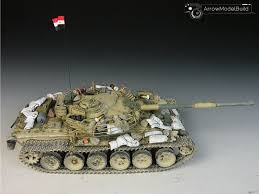
Label: Tank